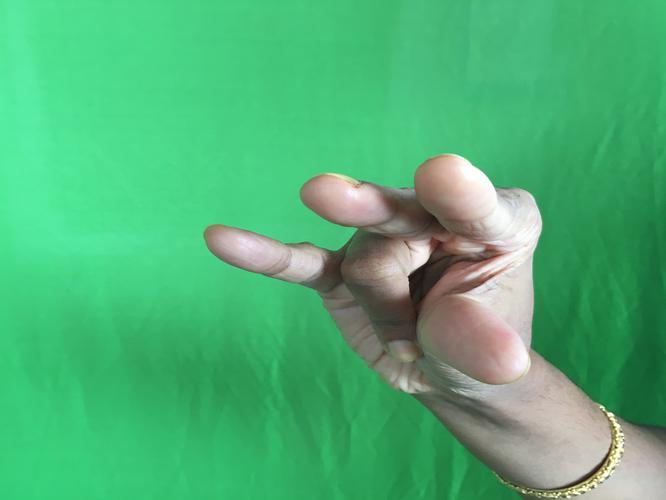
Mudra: Kangulam
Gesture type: single_hand